Cricket cap

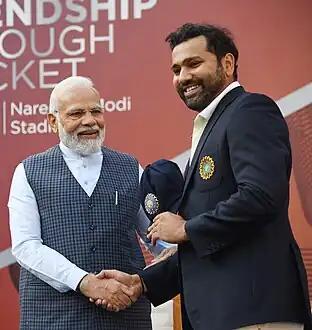
Rohit Sharma being presented his match cap by Indian PM Narendra Modi at the 75 Years of Friendship through Cricket Event.

Players who represent international cricket sides are often presented with a cap ceremonially before their debut. This is called "receiving their first cap". The cap is numbered according to how many players have represented that side before them. For example, Indian cricketer Sachin Tendulkar was the 187th player to represent India at Test level, and was awarded cap number 187. It is also sometimes used to refer to the number of times a player has played. Tendulkar played 200 Tests for India, so therefore he is said to have received 200 caps. While an actual cap may not necessarily be presented on every occasion, ceremonial cap presentations are often made for milestone appearances such as a player's 50th or 100th Test, in addition to debuts.